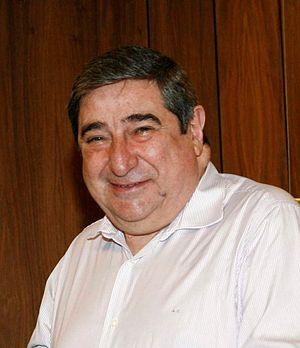
Augusto Joaquín César Lendoiro, né le 6 juin 1945 à Corcubión, est un dirigeant du sport et ancien homme politique espagnol. Il préside le Deportivo La Corogne entre juin 1988 et janvier 2014. Il a aussi co-fondé et présidé le club de rink hockey Liceo de La Corogne.